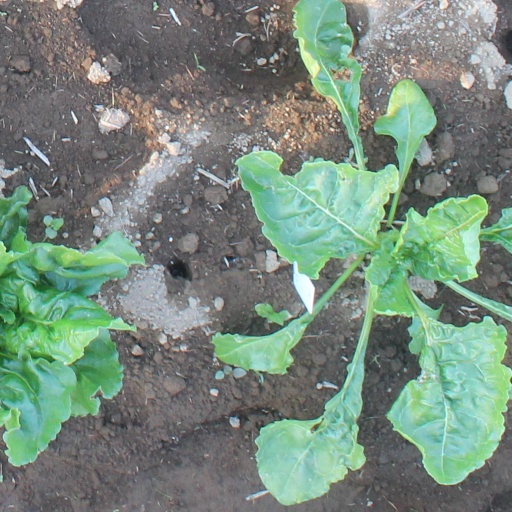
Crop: sugar beet